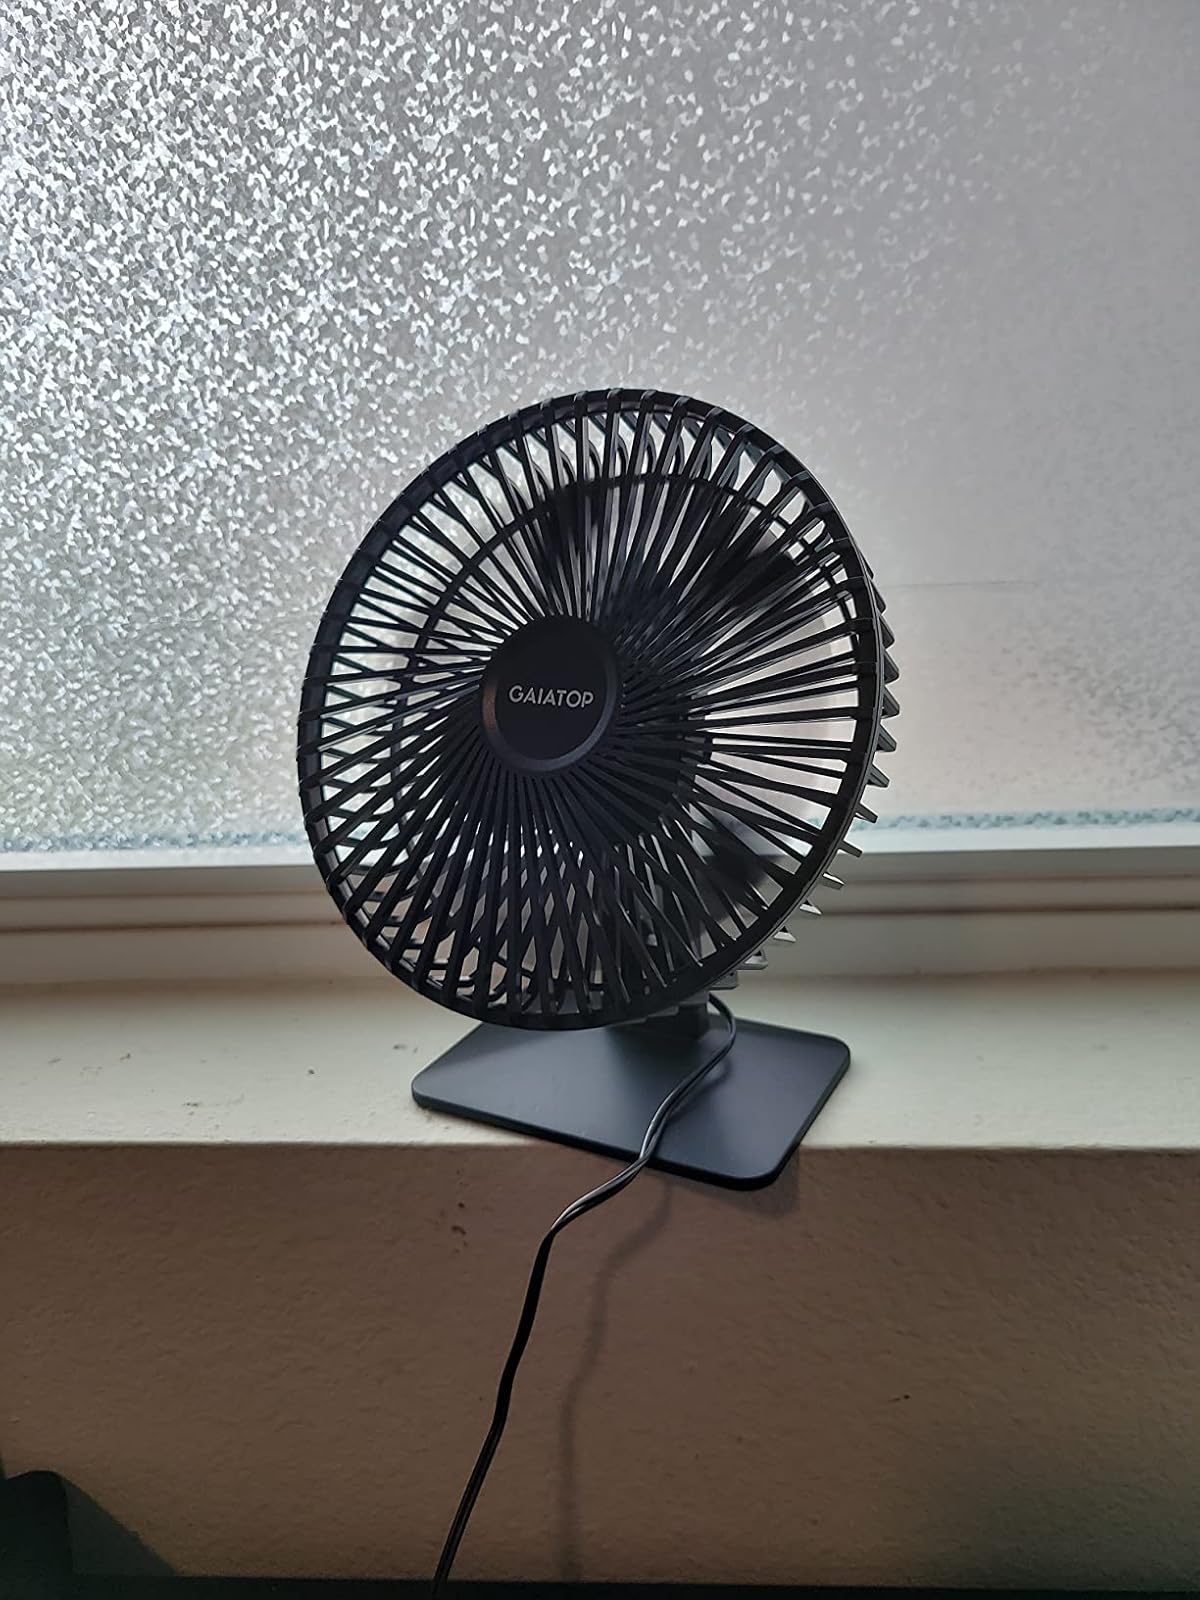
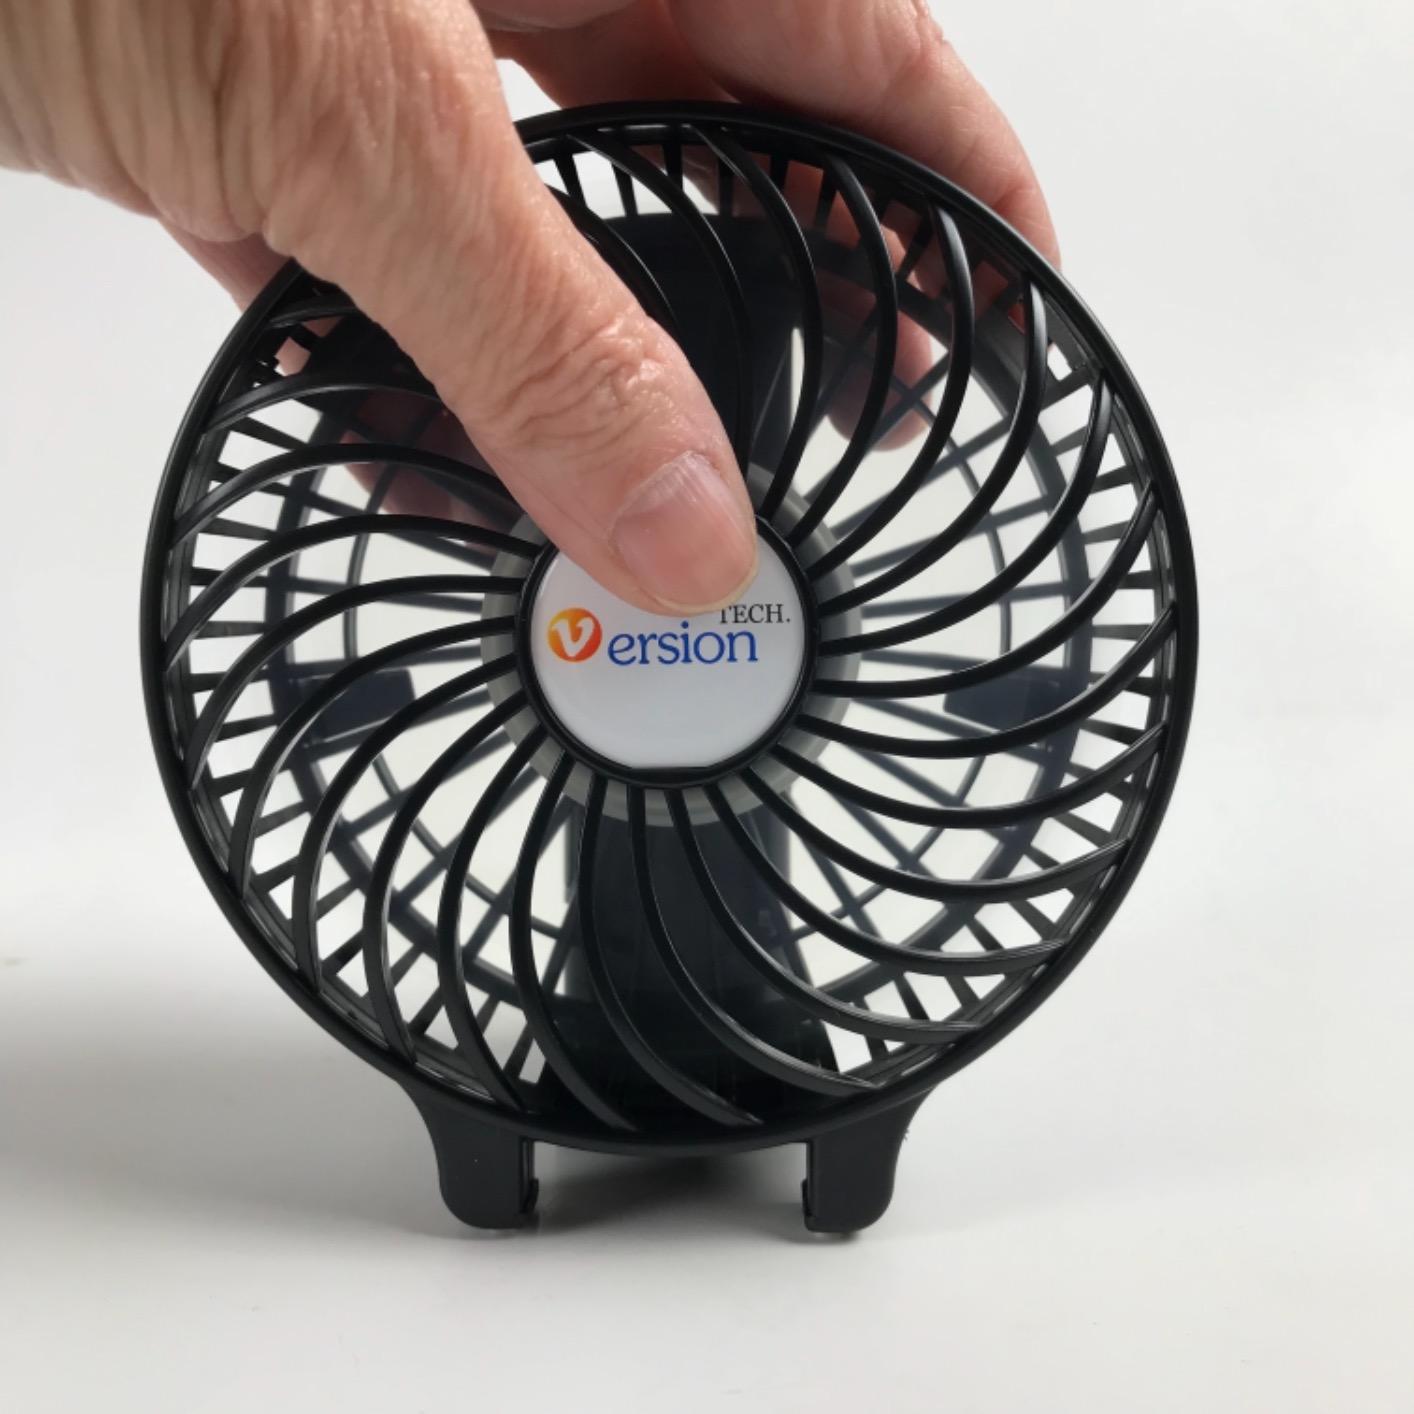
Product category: fan
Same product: no